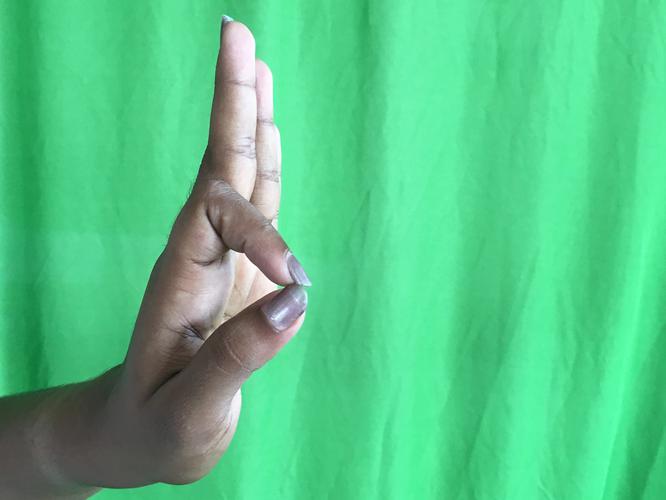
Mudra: Aralam
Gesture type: single_hand